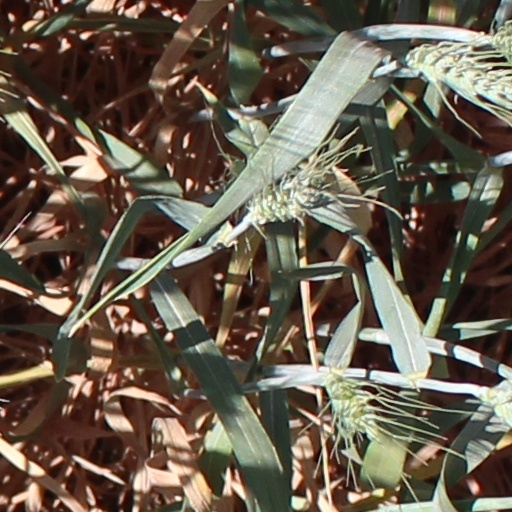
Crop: wheat